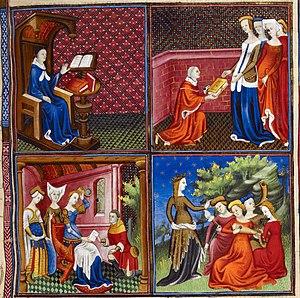
Boccaccio-f5
Le Maître de Boèce est un enlumineur actif à Paris entre 1410 et 1440. Il doit son nom de convention à un exemplaire illustré de l'ouvrage Consolation de Philosophie de Boèce. Sa main a été identifiée au sein de plusieurs dizaines de manuscrits. Il a longtemps travaillé avec ou à côté du maître de Giac dans l’illustration des Chroniques de Jean Froissart produites en série au début du XVᵉ siècle sous l'impulsion du libraire Pierre de Liffol.